Spanish parliamentarism

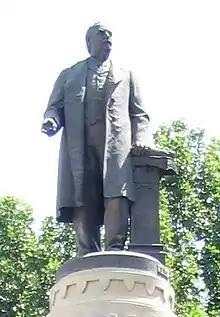
Antonio Cánovas del Castillo in speaker's pose. Monument in front of the Senate.

After an initial period of total predominance of the Liberal-Conservative Party of Antonio Cánovas del Castillo, after the Pact of El Pardo (November 24, 1885) the political life of the Restoration was characterized by turnism, the alternation in power of the conservatives with the Liberal-Progressive Party of Práxedes Mateo Sagasta. When the time came, the government of the day resigned, the king (or the queen regent) called the leader of the opposition to form a new government, and the latter called elections, conveniently directed from the Ministry of home affairs, which activated the local networks of the caciquism to obtain a parliamentary majority, using all kinds of ingenious subterfuges ("pucherazo").